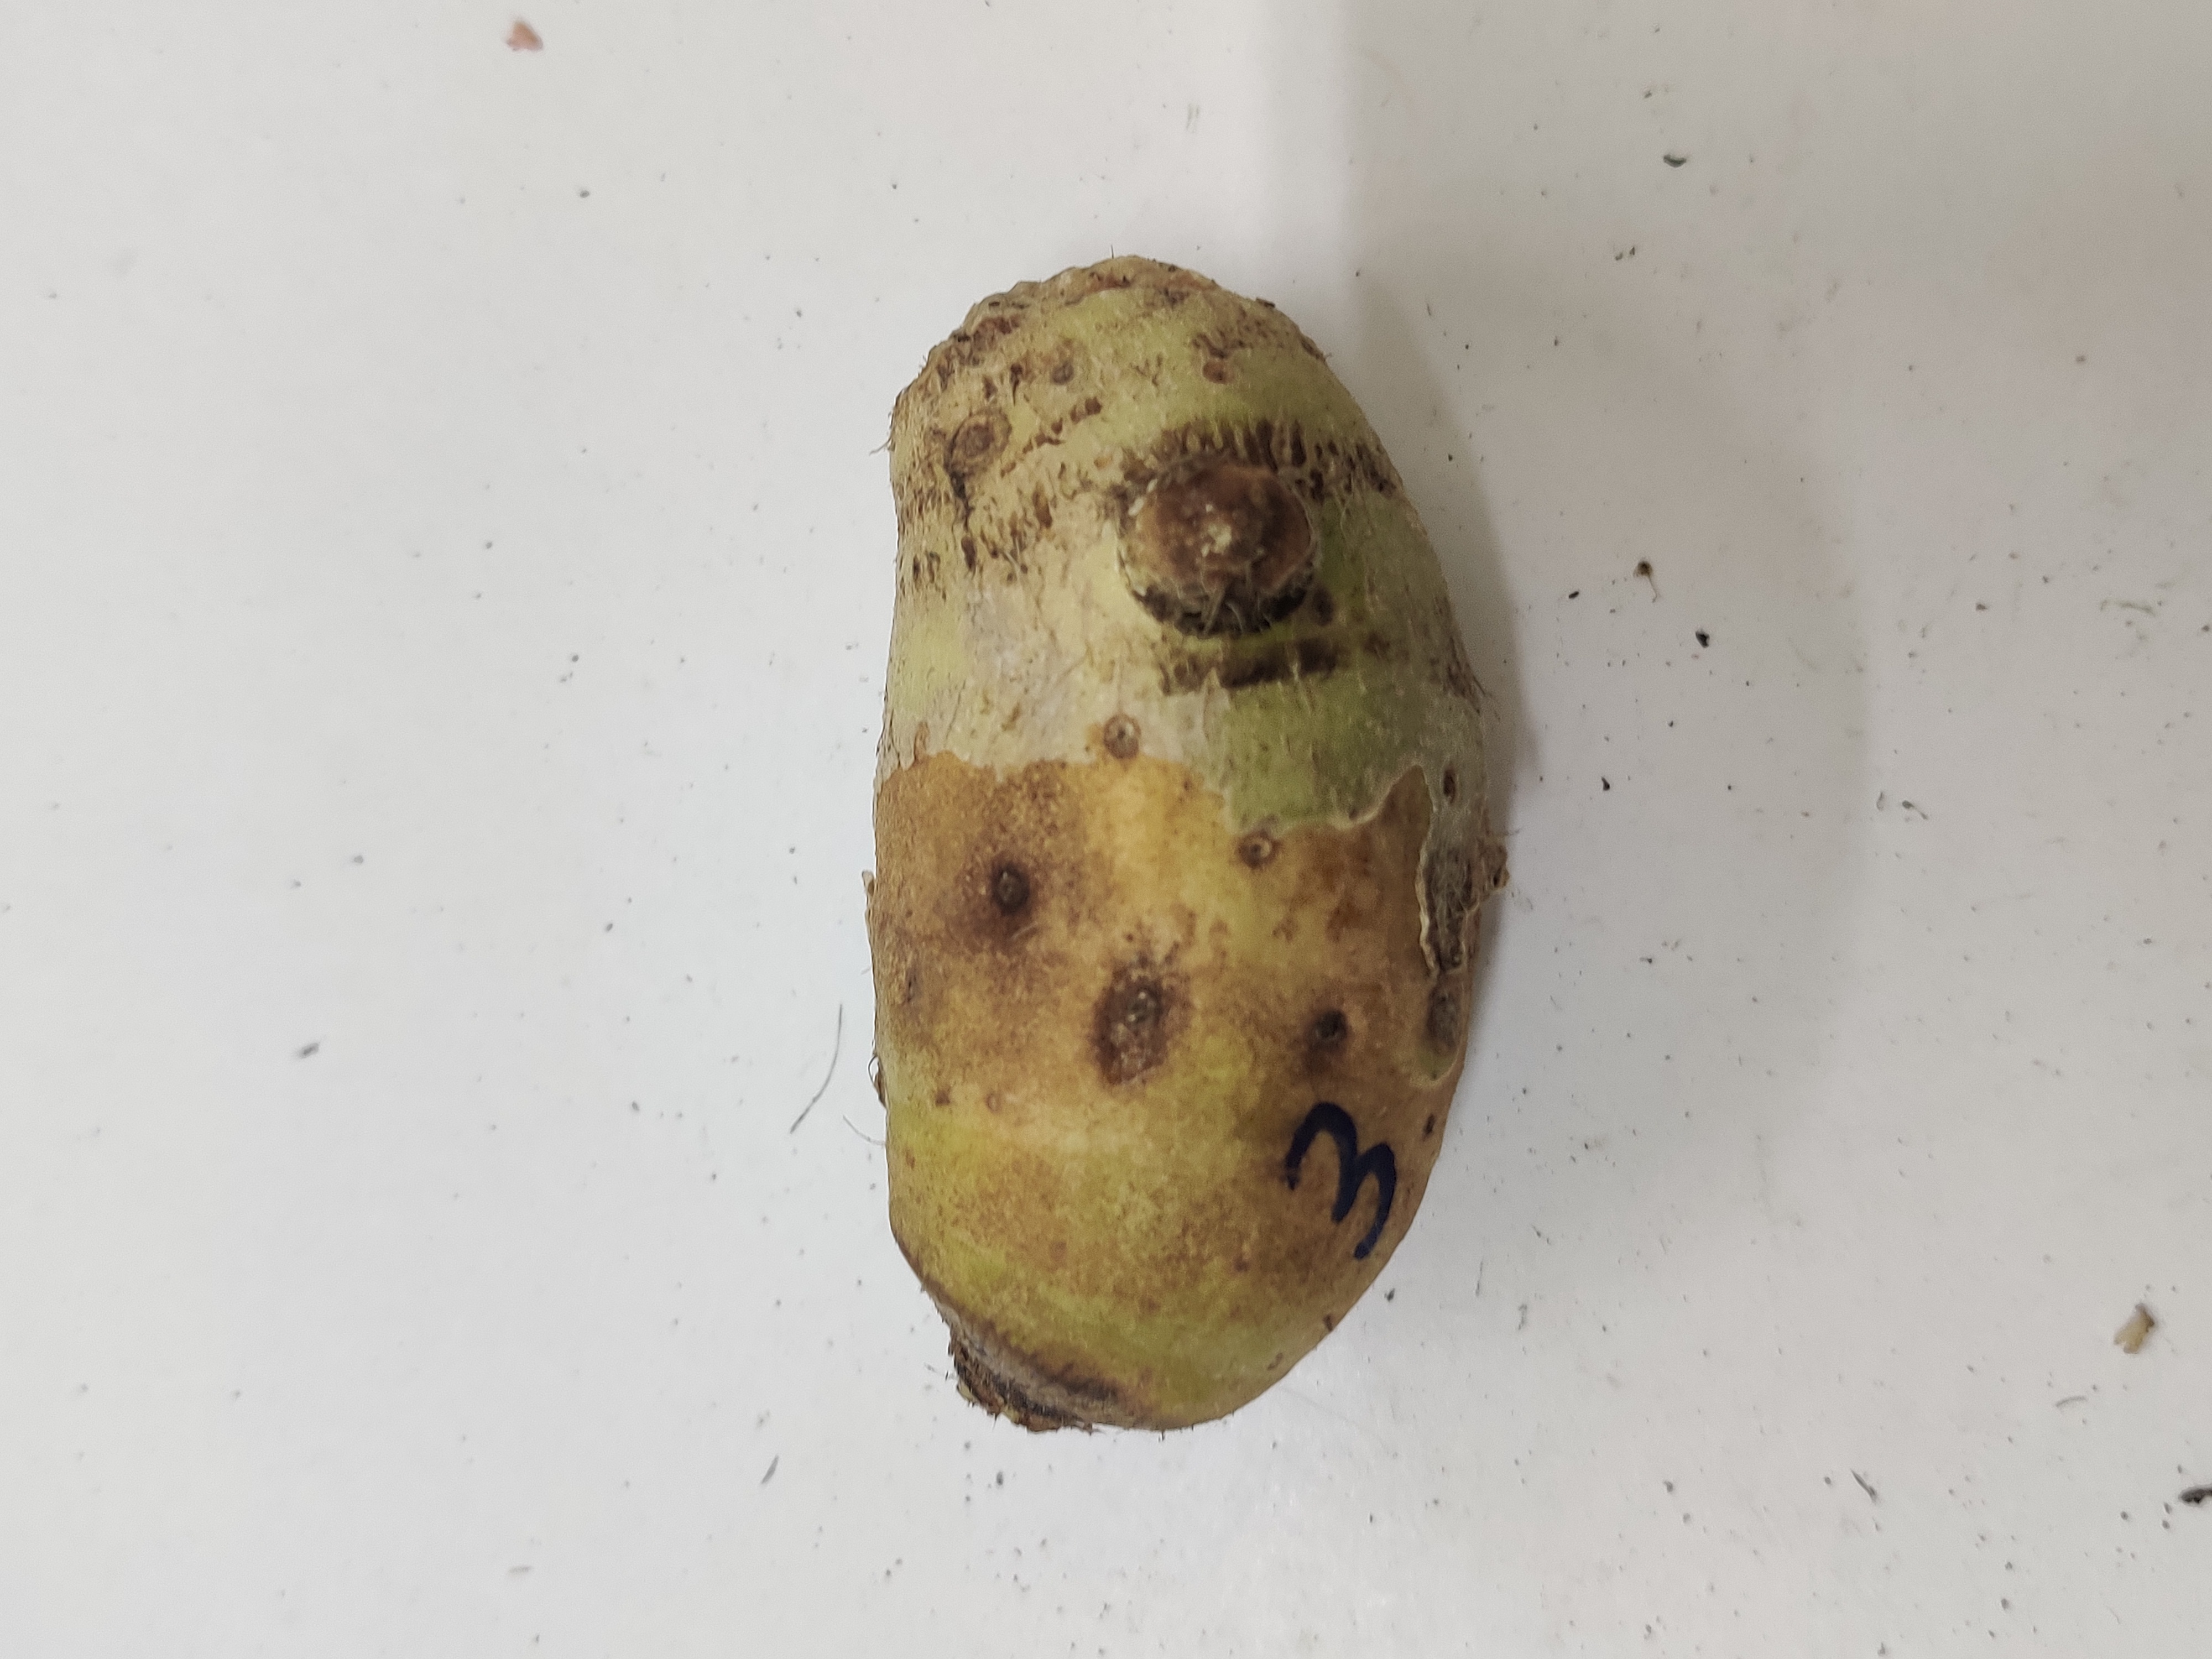
Crop: Taro root
Condition: Severely Damaged